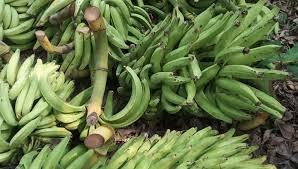
Mikungu mikubwa ya ndizi zikiwa baado na rangi ya kijani. Ndizi ziko kwenye mahali ya mwanzo wa ukomavu, baado hazijakomaa. Shina la katikati linaonekana likiunganisha mikungu kadhaa. Maandhari inaonyesha mavuno ya ndizi kutoka shambani.